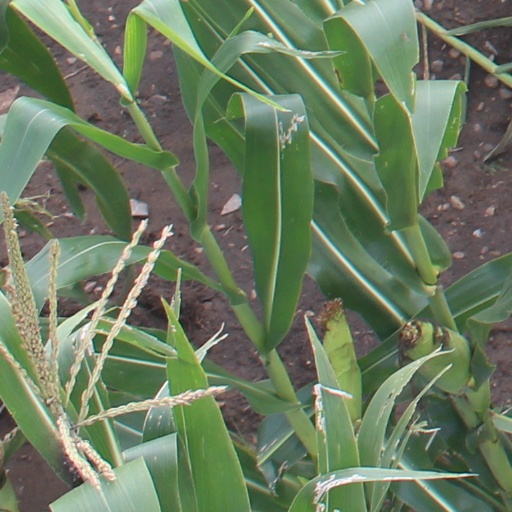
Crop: maize; corn